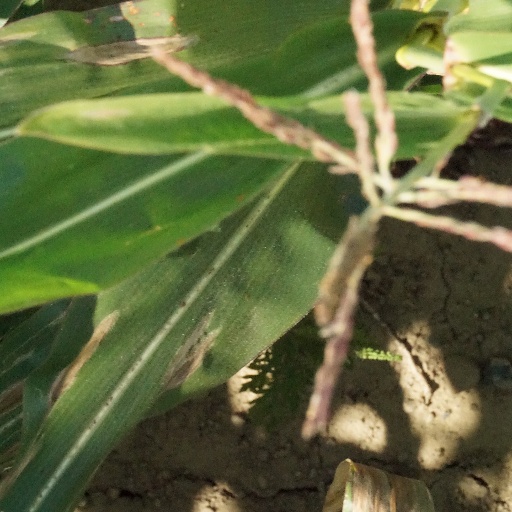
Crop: maize; corn